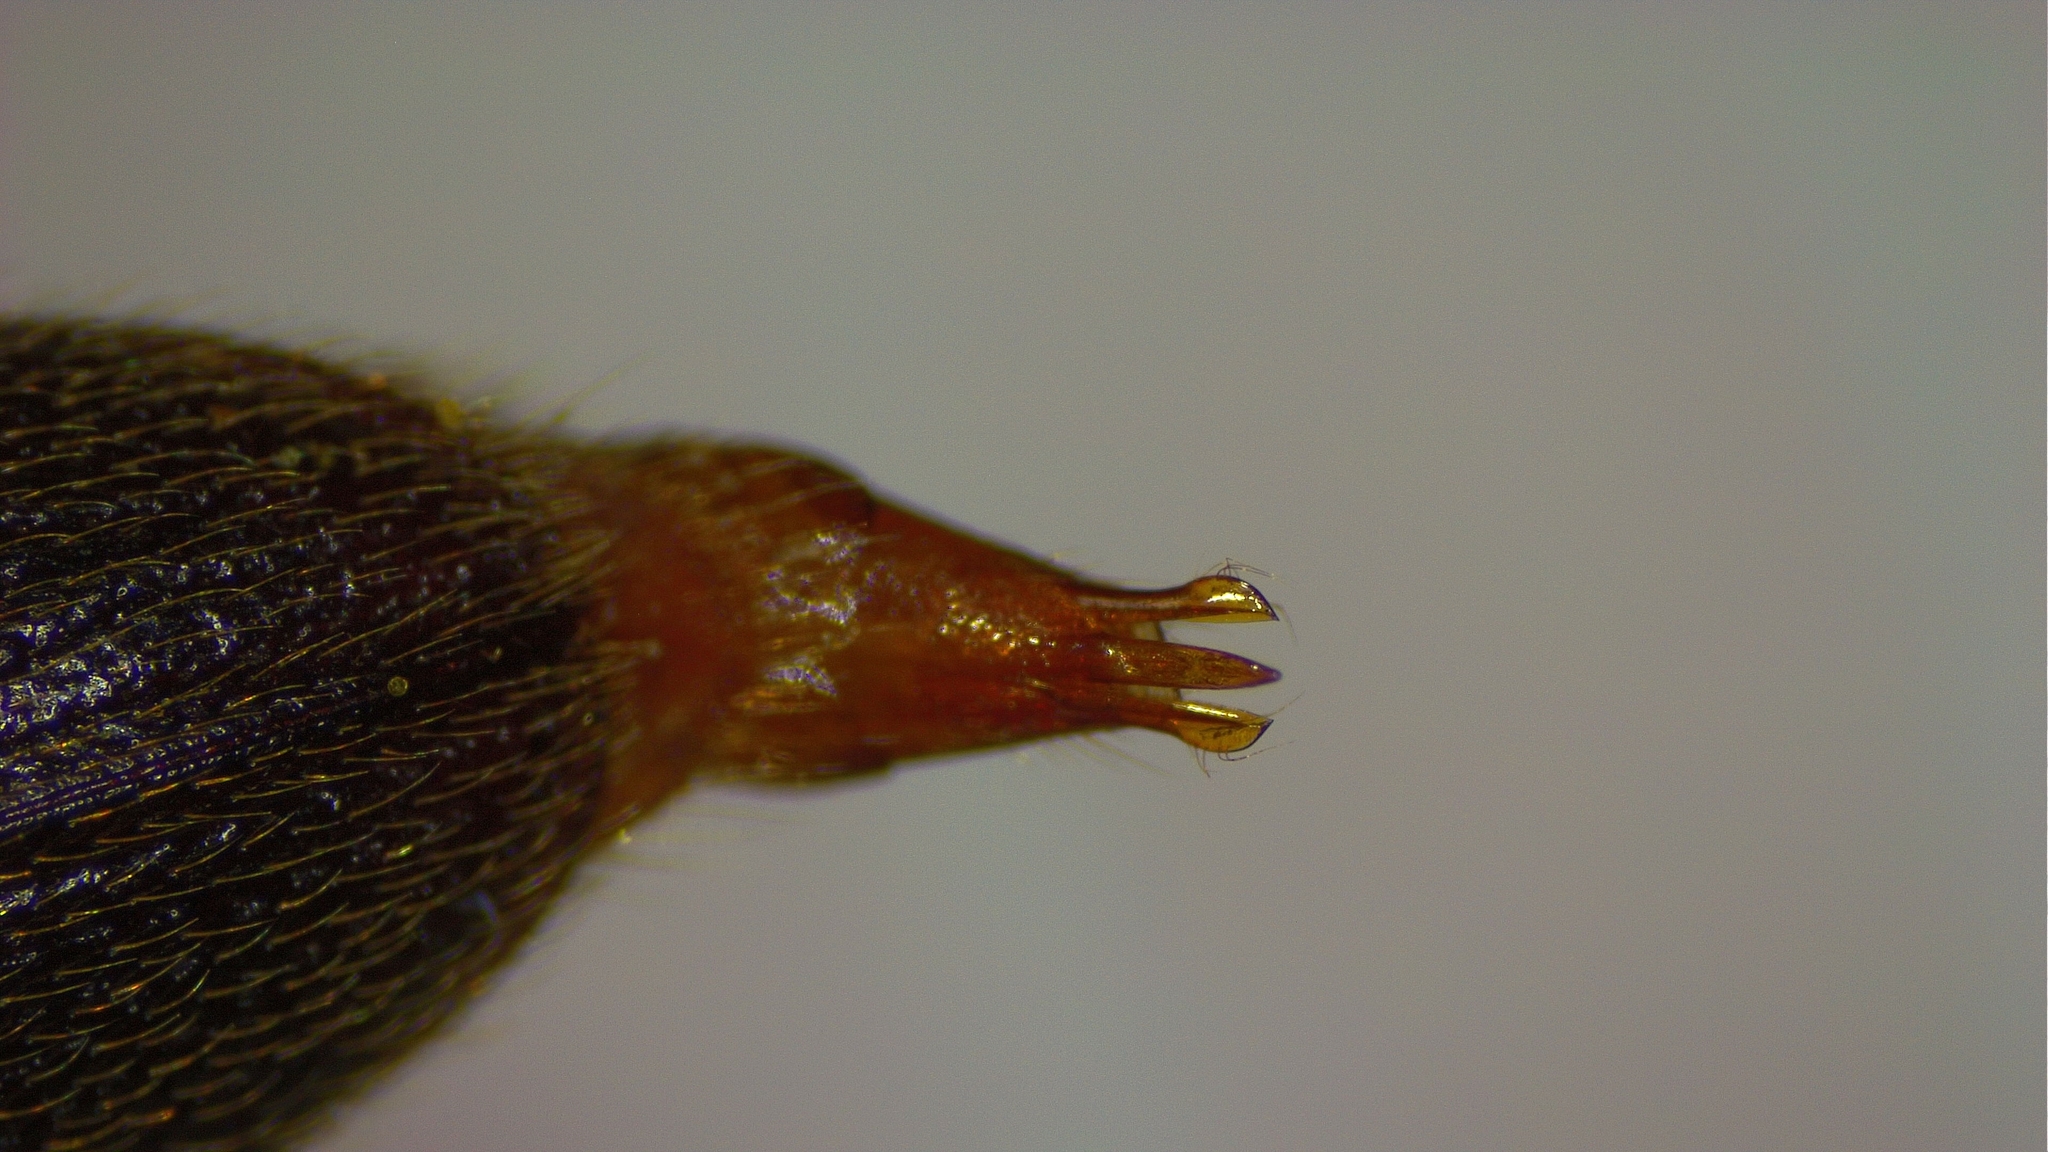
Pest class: clickbeetles_wireworms